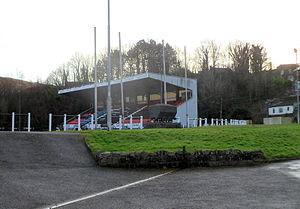
Sardis Road est un stade de rugby à XV situé à Pontypridd. Le stade accueille les matchs à domicile du club Pontypridd RFC disputant le championnat du pays de Galles de rugby à XV et pendant une année des Celtic Warriors, franchise galloise rapidement disparue.